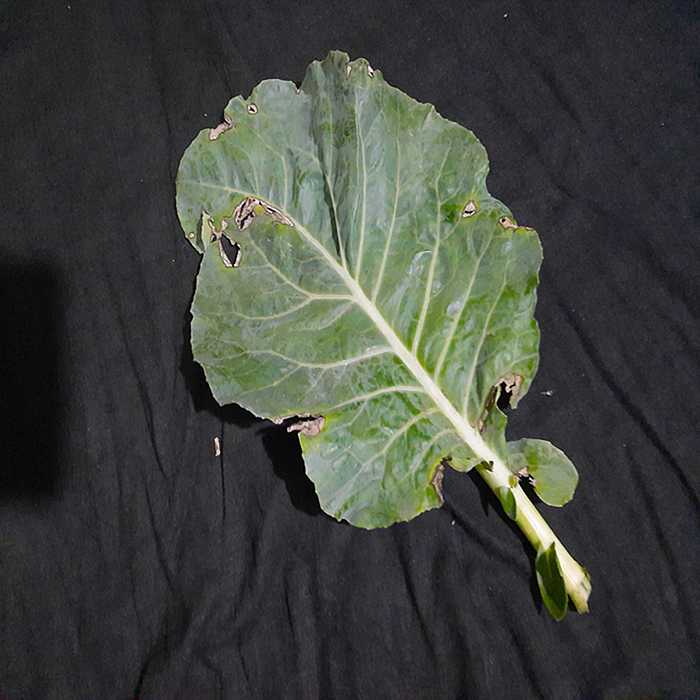
Plant: Cauliflower
Label: Downy mildew